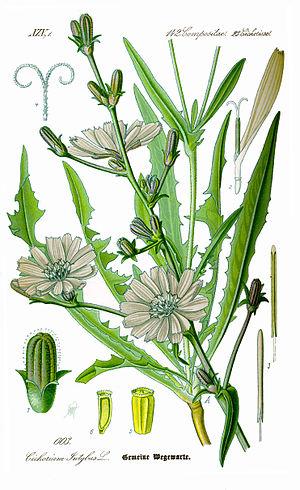
Cette liste de Tracheophyta de Bosnie-Herzégovine, ainsi que d’espèces introduites est un aperçu incomplet d’espèces de mousses, de fougères, de gymnospermes et d’angiospermes citées dans la littérature disponible en langues bosniaque, croate, serbe et serbo-croate. Cet aperçu n’inclue pas des espèces cultivées ni celles occasionnellement introduites.
La chicorée industrielle ou chicorée à café ou chicorée à torréfier est un type variétal de chicorée amère à grosse racine, cultivée pour la fabrication d'un succédané de café appelé couramment « chicorée ». C'est la racine, tronçonnée en cossettes ou râpée, puis séchée, torréfiée et moulue, qui est utilisée. De nos jours, la chicorée à café est également cultivée pour la fabrication d'inuline, dont on tire un édulcorant et de l'amidon à usage diététique.